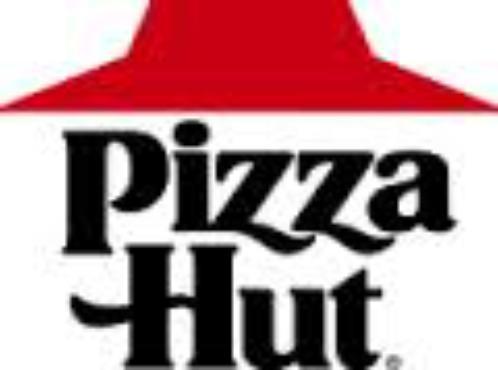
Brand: Anthony's Pizza
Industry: Food